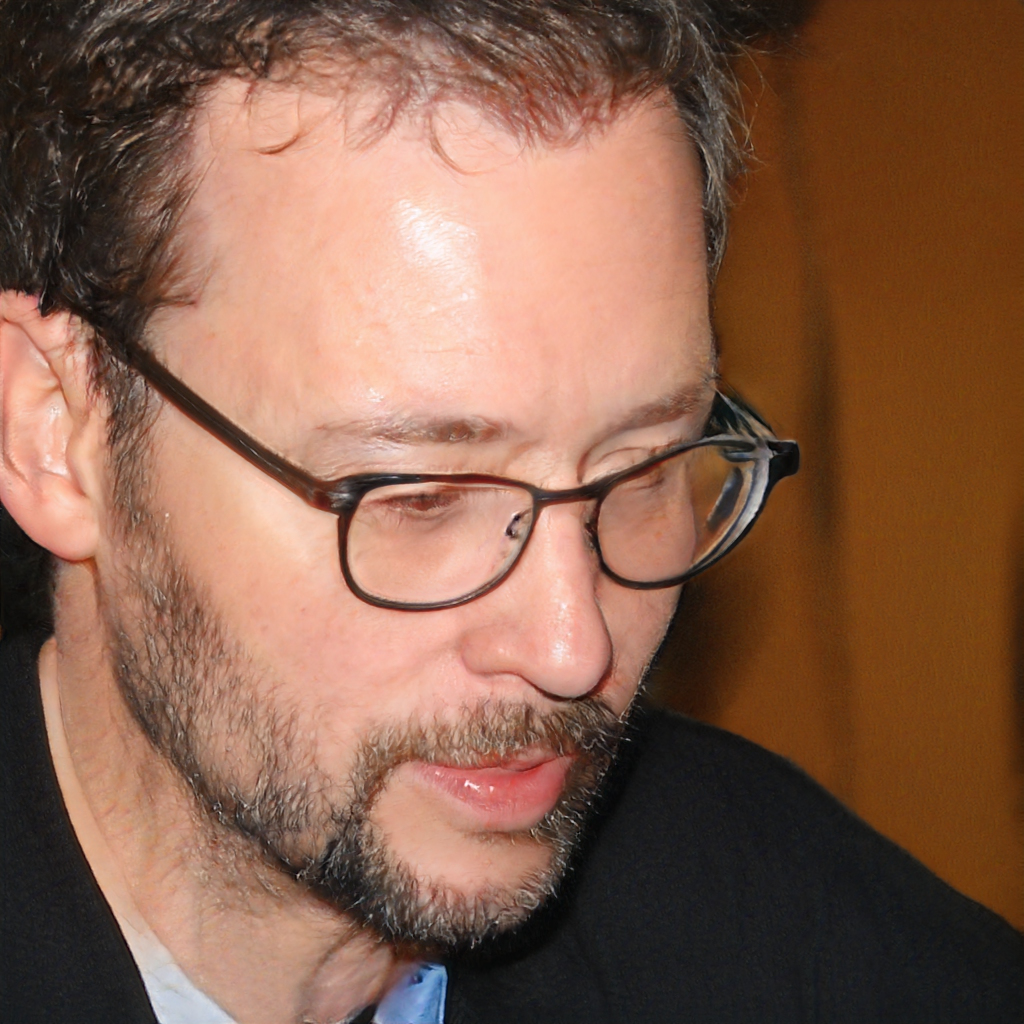
Label: Colored